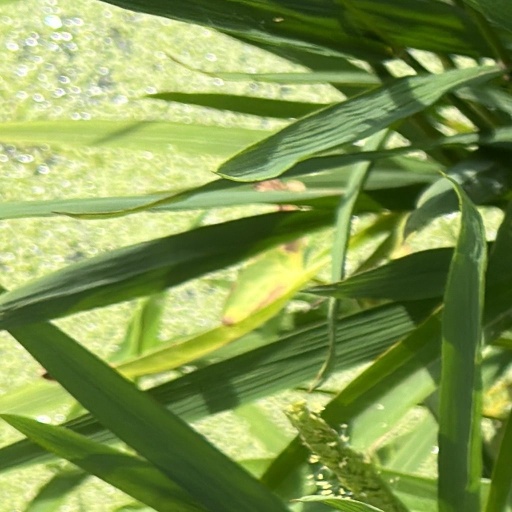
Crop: rice